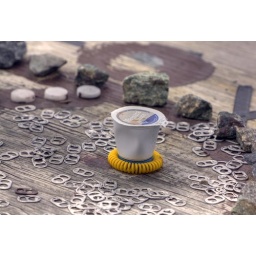
Detail from street side art near the Highway 1 bridge in Alexandria, Virginia.